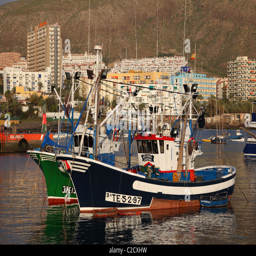
fishing boats in the harbor